Heinkel He 277

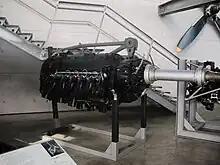
The troublesome DB 610 "welded-together engine" for an He 177A-5 – the DB 606A/B powerplants were similar in configuration, each weighing 1.5 tonnes

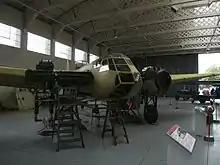
This restored Bristol Blenheim Mk.I's nose echoes the intended shape for the He 277 "Amerikabomber" forward cockpit design, which also incorporated an upper cockpit glazing layout resembling the design for the Avro Lancaster.

Statements by Göring in August 1942 in response to "Oberst" Edgar Petersen's reports - in his capacity as the "Kommandeur der Erprobungstellen" ("commander of all Luftwaffe test stations"), at "Erprobungsstelle Rechlin" - on solving the serious problems with the original Heinkel He 177A's powerplants, seem to directly contradict elements of that narrative. ,The statements seem to show that Göring thought that the He 177A actually had four separate engines, and in late August 1942 Göring derisively labeled the He 177A's coupled engine arrangements, the DB 606 and DB 610 "power systems", as monstrous "zusammengeschweißte Motoren", ("welded-together engines") He was anxious to see a four-engined version of the bomber developed and in production. The earliest-dated initiative to be undertaken by Ernst Heinkel himself to trial a true "four-engined" design format for the original He 177 dated back to 17 November 1938, before the construction of the He 177 V3 and V4 prototype airframes had even been started, when Heinkel had personally asked the RLM to set aside the He 177 V3 and V4 airframes for a trial installation of four separate unitized Junkers Jumo 211 powerplants to overcome the concerns that the RLM "Technischen-Amt" technical department's director Ernst Udet and Heinkel had expressed about the RLM's specific dive-bombing priority for the He 177A, but was turned down for the trial fitment. However, several publications listed the He 177B and He 277 as separate designs, including Nowarra (1972).